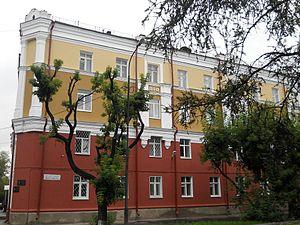
L'Université d'État d'Irkoutsk est une université fondée en octobre 1918 dans la ville d'Irkoutsk, en Sibérie.